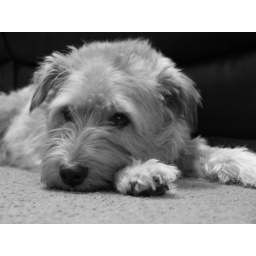
This is my dog I took some photos of him in colour and black and white .Personally I prefer this one.